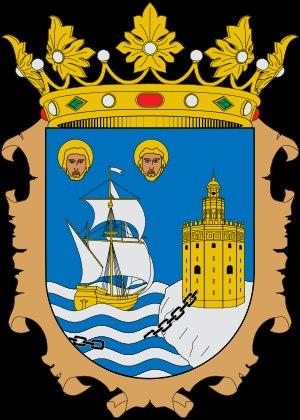
La Tour de l'Or est une tour d'observation militaire de la ville andalouse de Séville. Elle fut construite au début du XIIIᵉ siècle, durant la domination almohade, afin de contrôler l'accès à la ville depuis le Guadalquivir. Elle faisait partie des fortifications érigées autour du centre historique de la ville et de l'Alcazar par les Almoravides et les Almohades entre les XIᵉ et XIIIᵉ siècle.